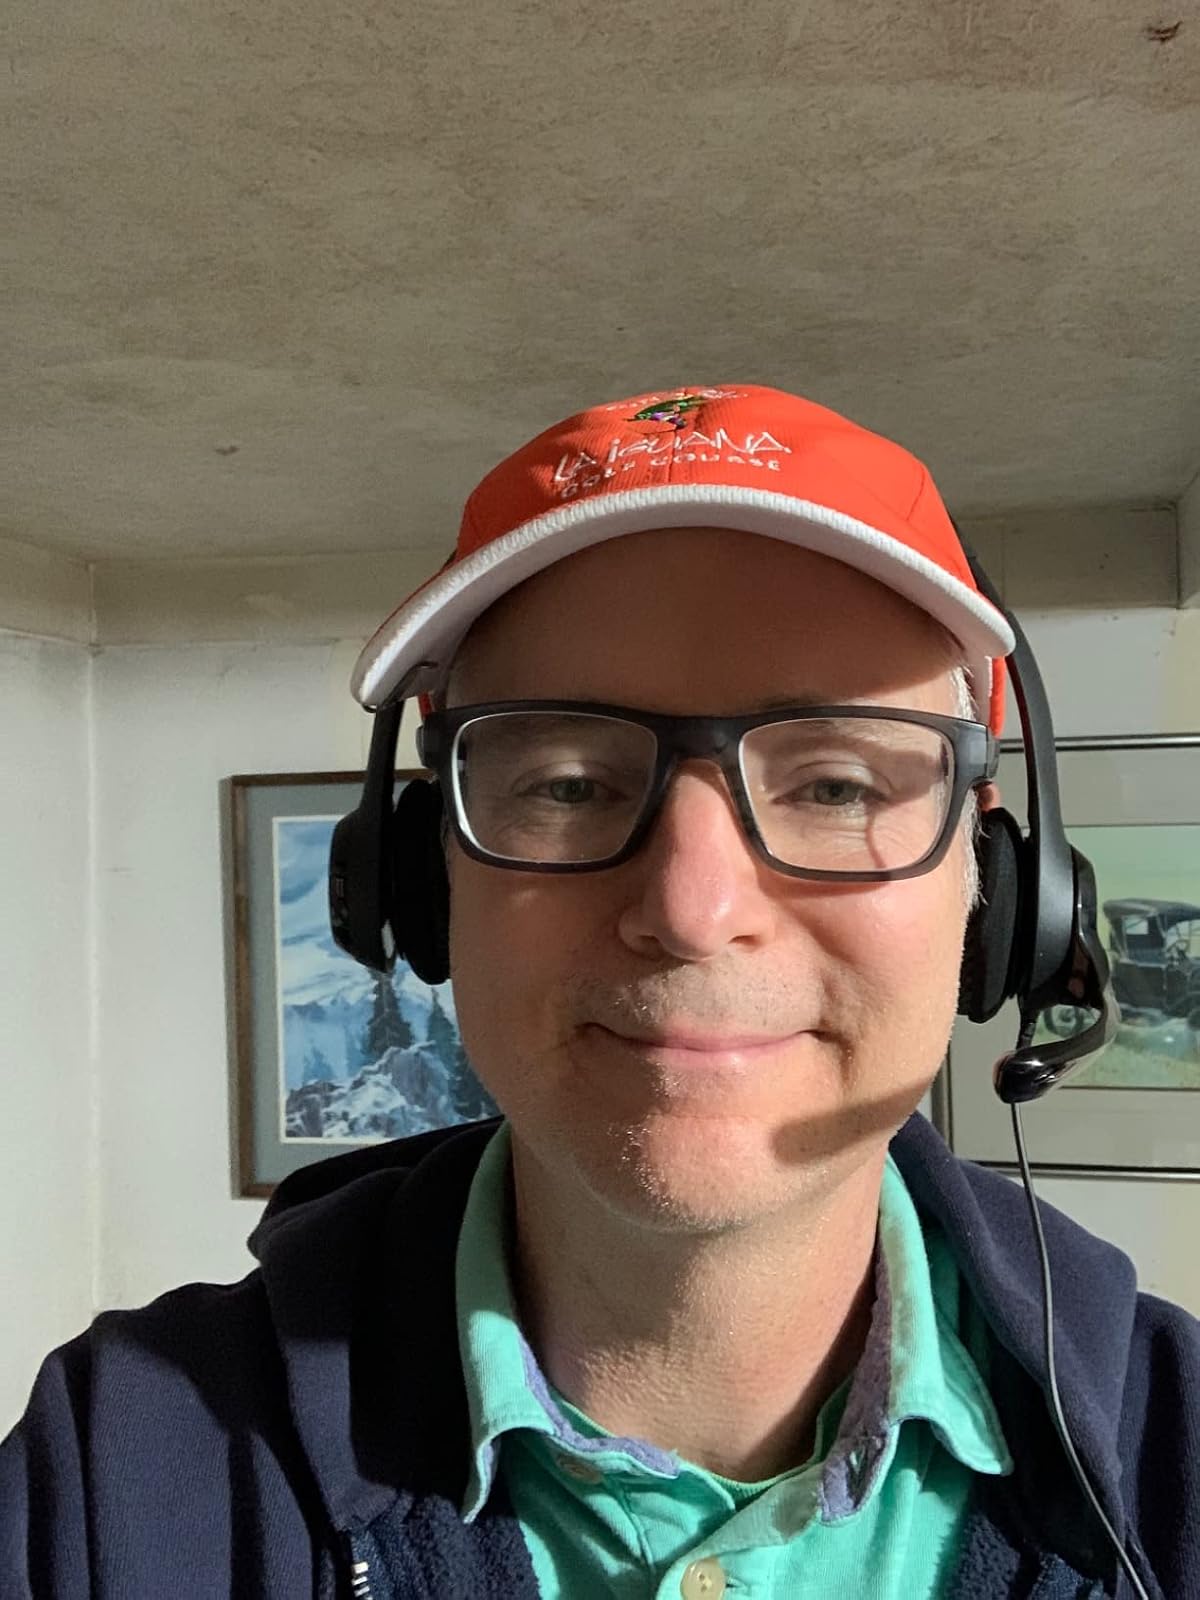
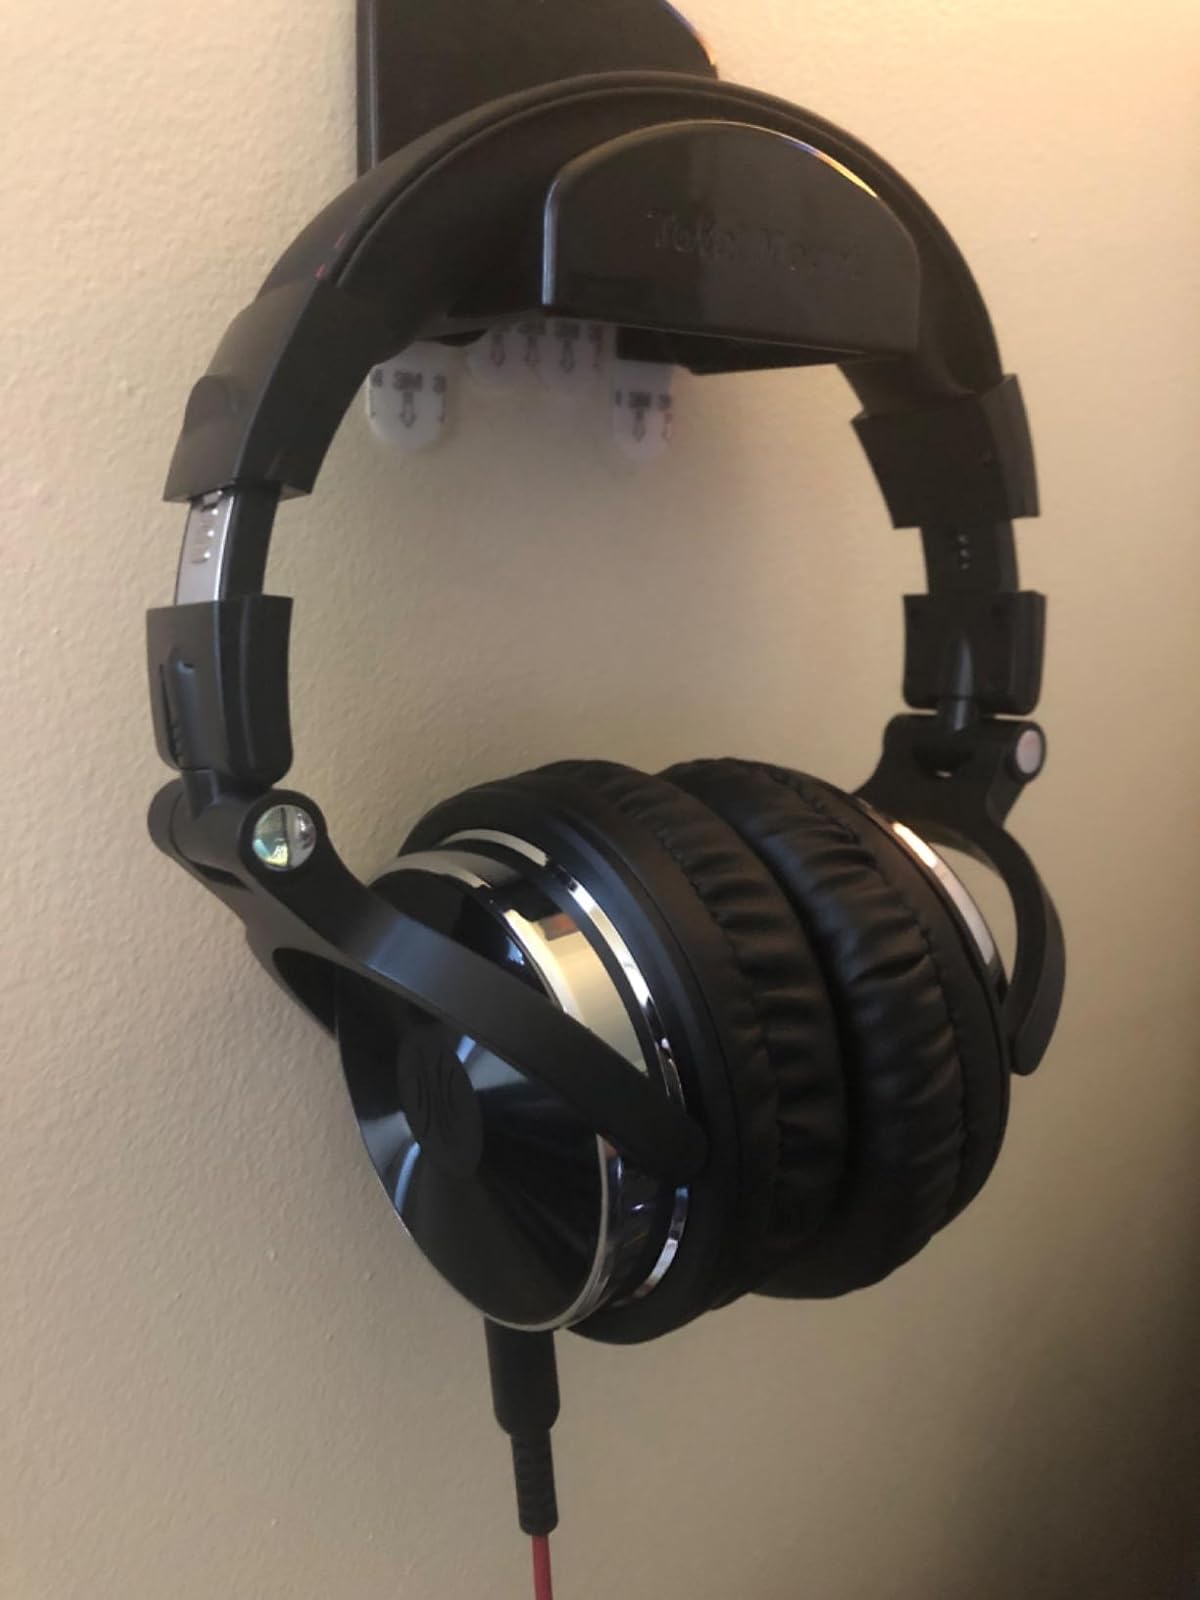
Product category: headphones
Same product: no